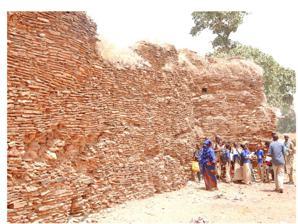
Building: Koniakary Tata
Country: Mali
Year built: 1855
This article is an orphan , as no other articles link to it . Please introduce links to this page from related articles ; try the Find link tool for suggestions. ( December 2022 ) Koniakary Tata Koniakary in Mali Coordinates 14°34′51″N 10°53′57″W / 14.58083°N 10.89917°W / 14.58083; -10.89917 Type Tata (fortification) Site history Built 1855 In use Toucouleur Empire A Tata wall on the brink of ruin, photographed in 2019 The tata of Koniakary is a tata built in the  commune of Koniakary , 70 km (43 mi) from Kayes in Mali . It was constructed in 1855 at the initiative of El Hadj Oumar Tall . His goal was to defend against colonial troops. Presentation The tata had a rectangular form 115 metres (377 ft) long by 107 metres (351 ft) wide. It measured 6 metres (20 ft) high with a thickness at the base of 2 metres (6 ft 7 in). The tata, with its eight towers, was built in flat stone, which was quarried 2.5 km (1.6 mi) from the site. The French expedition to take Nioro du Sahel left after the destruction of the Koniakary tata by colonel Louis Archinard , June 15, 1890. November 14, 2011 the Council of Ministers of Mali adopted a decree to classify the Koniakary tata as part of the national cultural patrimony of Mali. The remains of the defensive wall are still visible today. See also Mali portal Architecture portal Toucouleur Empire References